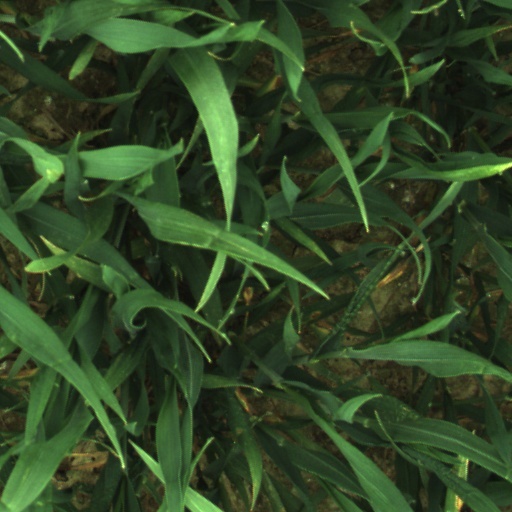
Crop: wheat